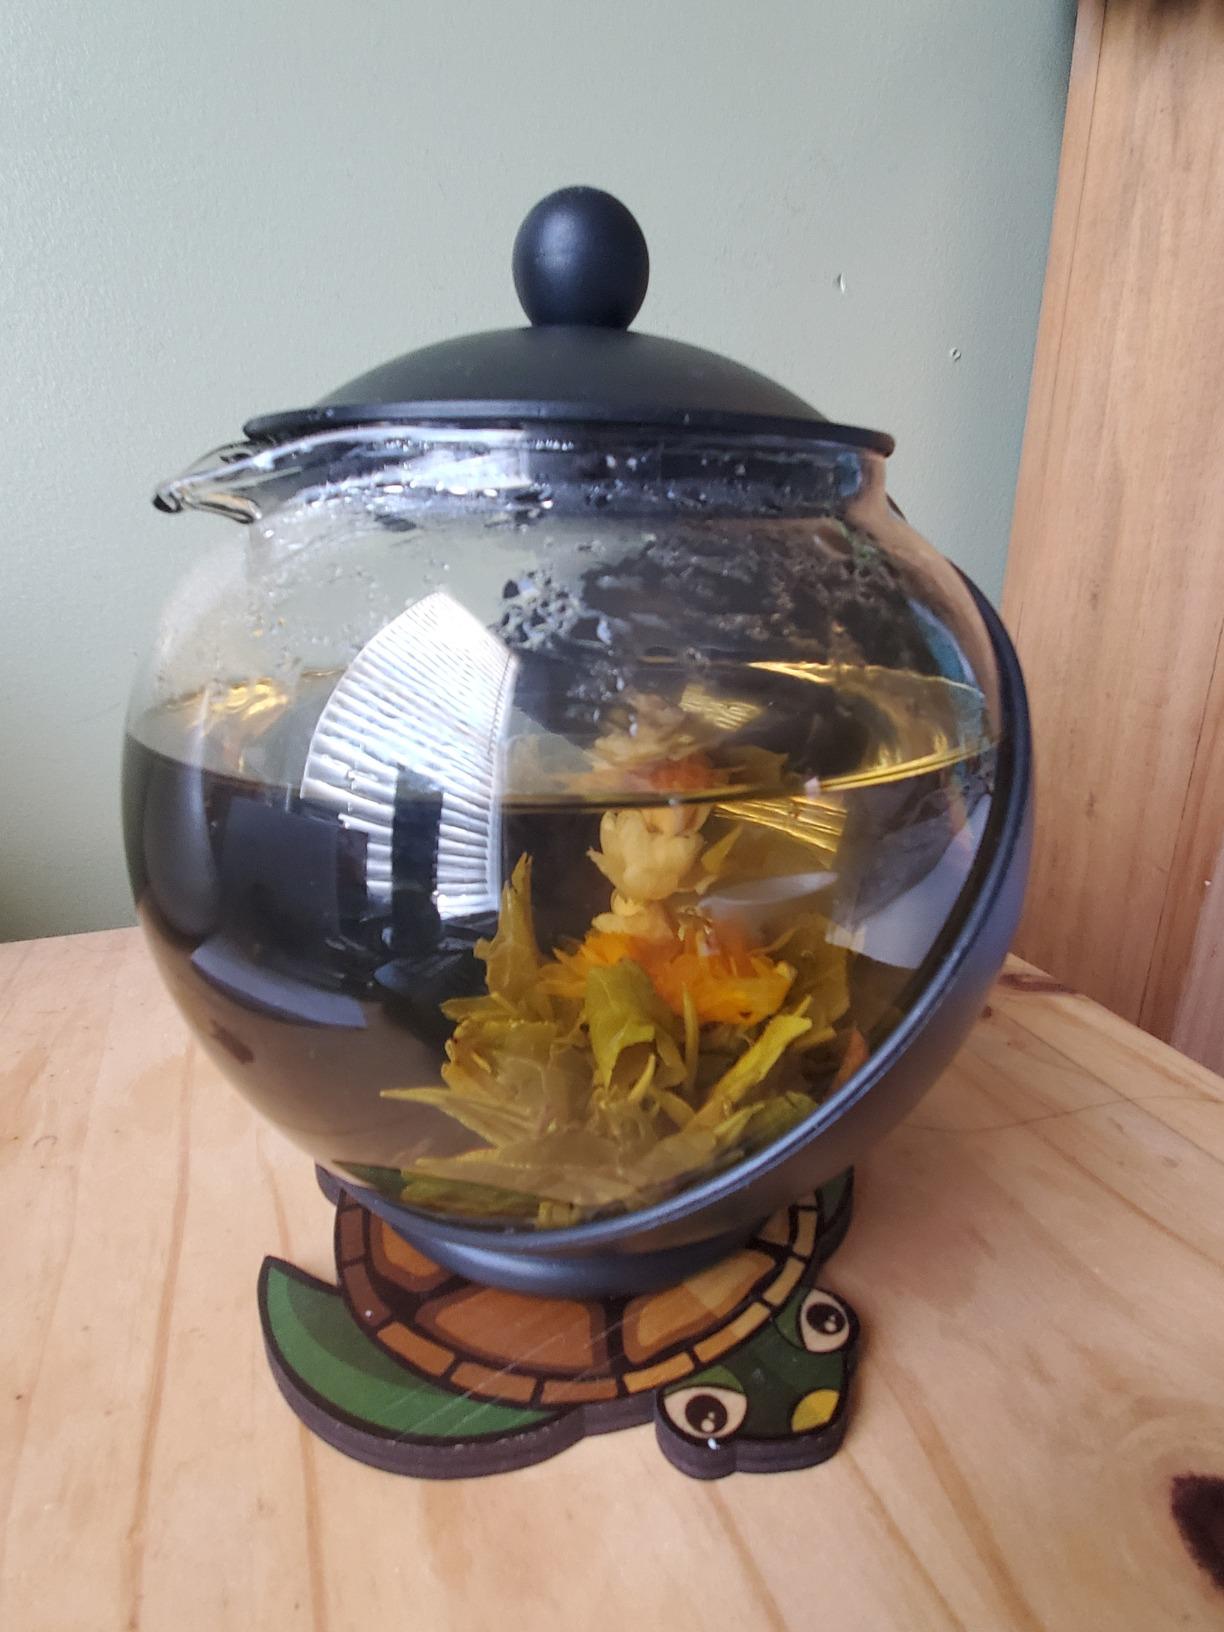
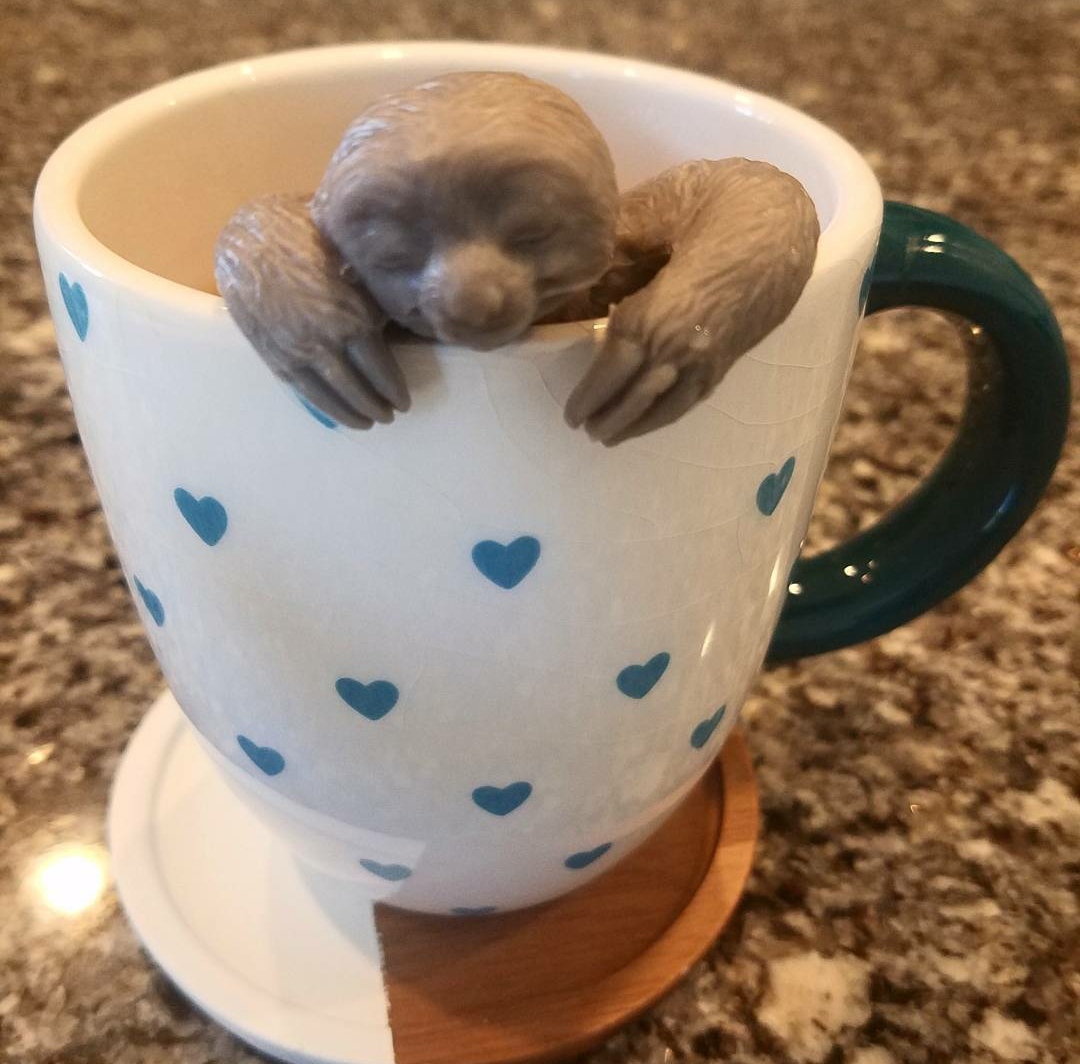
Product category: items_tea
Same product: no